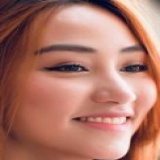
diễn viên Ngân Khánh